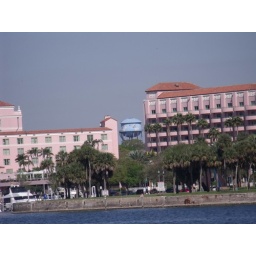
Crescent Lake's water tower framed by the Vinoy